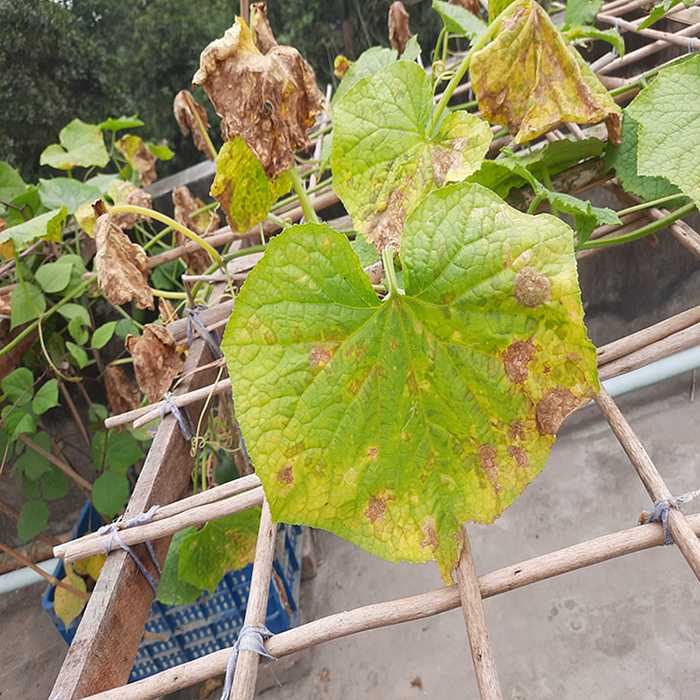
Plant: Cucumber
Label: Anthracnose lesions